Shreveport, Louisiana

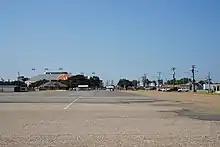
Louisiana State Fair Grounds in 2015

The Jewish community of Shreveport dates to the organization of Congregation Har El in 1859, made up primarily of German Jewish immigrants in its early years. It developed as B'nai Zion Temple, today the city's Reform congregation, which built the city's largest synagogue. Agudath Achim, founded in 1905 as an Orthodox congregation of immigrants from Eastern Europe, is today a traditional Jewish synagogue. Shreveport, historically, has had a large and civic-minded Jewish community and has elected three Jewish mayors.